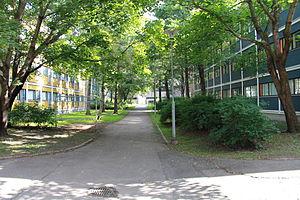
Jan-Henrik Göran Söderlund est un architecte finlandais.